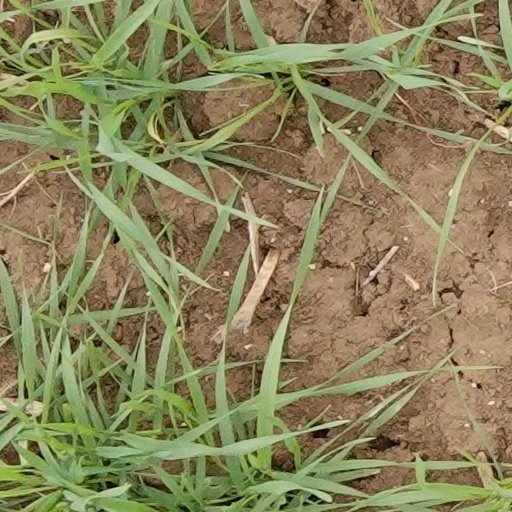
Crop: wheat